Swiss literature

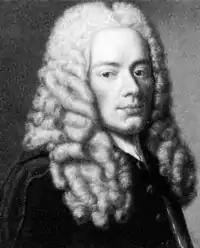
Jean-Jacques Burlamaqui

But the 17th century in the Suisse Romande pales before the glories of the 18th century, which forms its golden age, and was, in a large degree due to the influence of French refugees who, with their families, flocked thither after the Revocation of the Edict of Nantes (1685) and settled down there for the rest of their lives. Such was Louis Bourguet (1678–1743), who, besides his geological works, founded two periodicals which in different ways did much to stimulate the intellectual life of the Suisse Romande; these were the "Bibliothèque italique" (1729–1734), which aimed at making more widely known the results of Italian research, and the "Mercure suisse" which, first issued in 1732, lasted till 1784, under different names (rom 1738 onwards the literary section bore the name of "Journée helvetique"), and secured contributions from most of the leading writers of the Suisse Romande of the day, such as Firmin Abauzit (1679–1767), Abraham Ruchat (1678–1750), and others. Ruchat is now best remembered as the author (under the pen-name of Gottlieb Kypseler) of an excellent guide-book to Switzerland, the "Deuces de la Suisse", which first appeared in 1714 and passed through multiple editions, the latest being issued in 1778; but his "Histoire de la Reformation de la Suisse" (1727–1728) was much esteemed in his day. Another Vaudois historian and antiquary was Charles Guillaume Loys de Bochat (1695–1754) whose "Mémoires critiques sur divers points de l'ancienne histoire de la Suisse" (1747–1749) still form a treasure-house for archaeologists. Yet a third Lausanne man was JP de Crousaz (1663–1750), who introduced there the philosophy of Descartes, and was, by his books, the master of Gibbon in logic. A French refugee at Lausanne, Jean Barbeyrac (1674–1744), published in 1712 the "Droit de la nature et des gens", a translation of Puffendorf's treatise, with a striking preface of his own. A precursor of Montesquieu and of Rousseau was Jean-Jacques Burlamaqui (1694–1750) in his "Principes du droit naturel et politique" (1747 and 1751, issued together in 1763), while the celebrated international lawyer, Emeric de Vattel (1714–1767), was a native of Neuchâtel by birth and descent, and, though he spent most of his life at foreign courts, died at Neuchâtel, not so very long after the publication of his famous "Droit des gens" (1758).